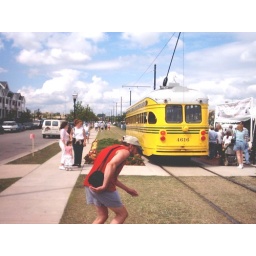
Thats right dummies, duck down. You shouldnt cross over in front of a photographer anyway.